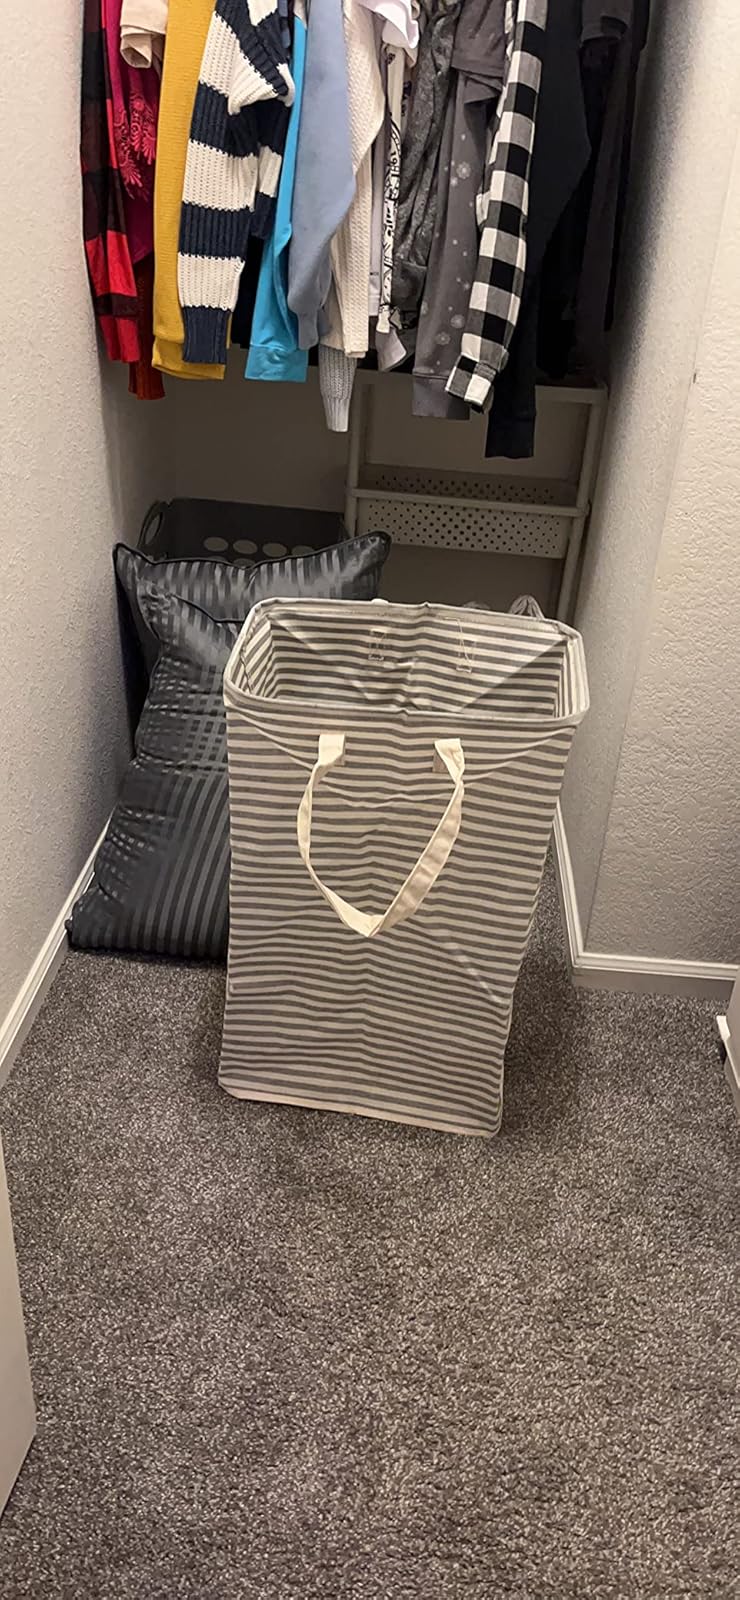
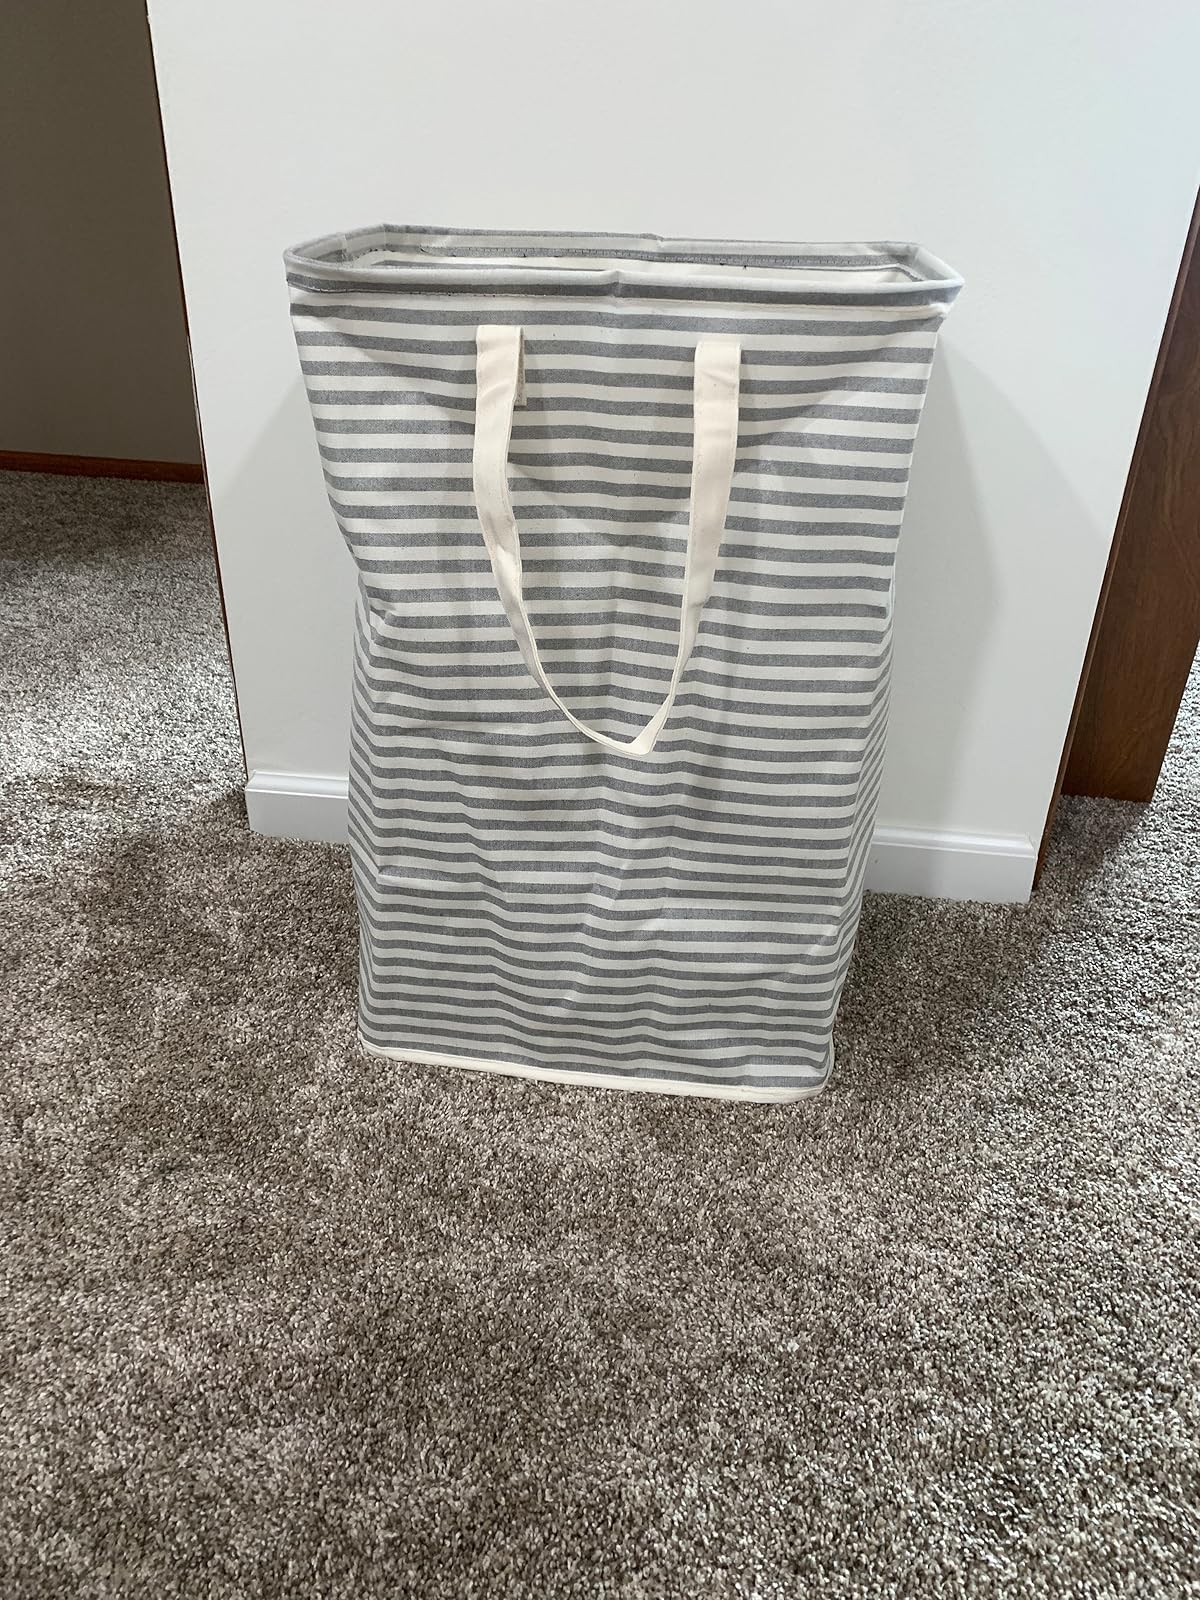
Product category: items_hamper
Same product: yes